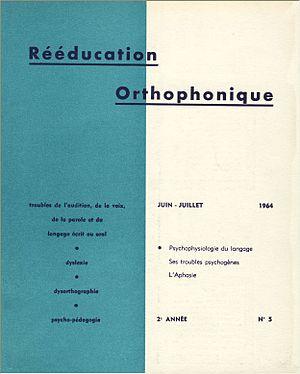
couverture 1964
Rééducation orthophonique est une revue scientifique française consacrée à l'orthophonie, créée en 1962 par Suzanne Borel-Maisonny.